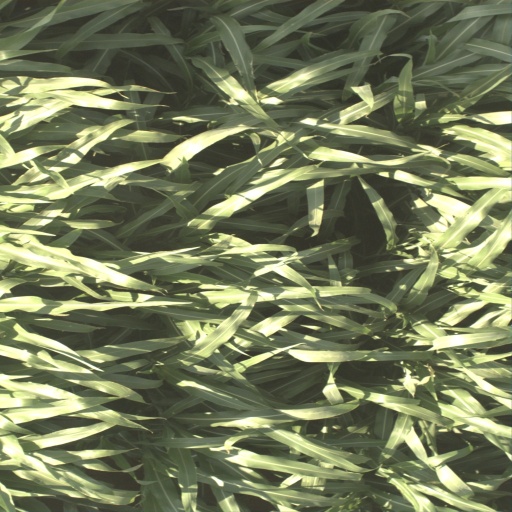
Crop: sorghum